Azumafuji Kin'ichi

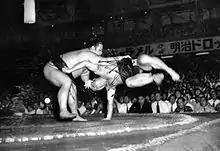
Azumafuji defeating Tochinishiki in the 1953 fall tournament

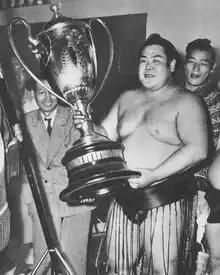
Azumafuji Kin'ichi with the Emperor's Cup (天皇賜杯, Tennō shihai) (Top Division Champion of Natsu Basho 1950)

Azumafuji's real name was . He made professional debut in January 1936, joining Takasago stable. He was promoted to the top "makuuchi" division in May 1943. On the sixth day of the November 1944 tournament, he defeated "yokozuna" Futabayama, the last wrestler ever to do so as Futabayama pulled out of the tournament the next day and only fought one more bout before his retirement. Azumafuji was promoted to "ōzeki" in June 1945 on the strength of two runner-up performances. He won his first top division championship in May 1948, and was promoted to the top "yokozuna" rank in October of that year after finishing as runner-up. Going against historical trends, he managed to win his debut "yokozuna" tournament, in January 1949.